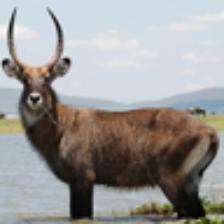
Label: NonHuman